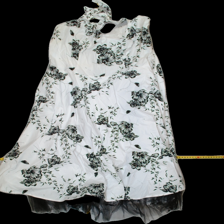
View: front
Type: Dress
Category: Ladies
Brand: Not Applicable
Colors: Black, White
Material: 92% Cotton 8% cont?
Pattern: Floral print
Cut: Regular
Season: All
Trend: No trend
Stains: Yes
Damage: 0
Price range: <50
Recommended usage: Export